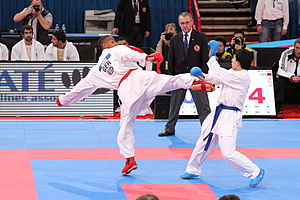
Kumite
Kumite ved WKF Karate World Championships 2012 i Paris
Kumite betyder kamp på japansk.